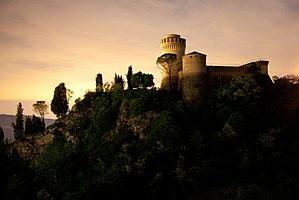
Brisighella [brizi'gεlla] est une commune de la province de Ravenne dans la région Émilie-Romagne en Italie.